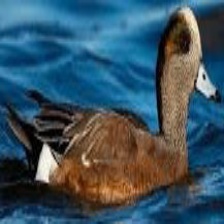
Species: AMERICAN WIGEON
Scientific name: MARECA AMERICANA
ImageNet parent category: drake